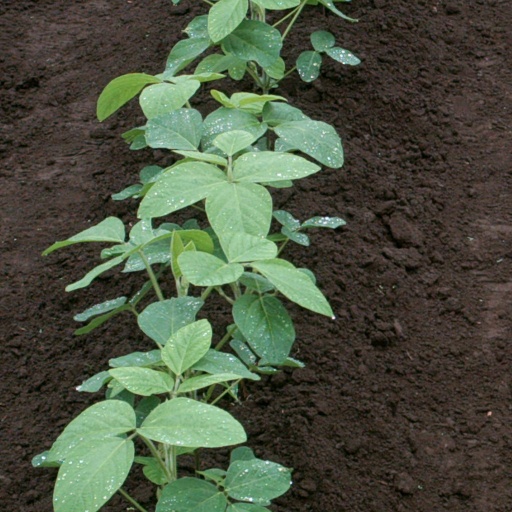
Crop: soybean